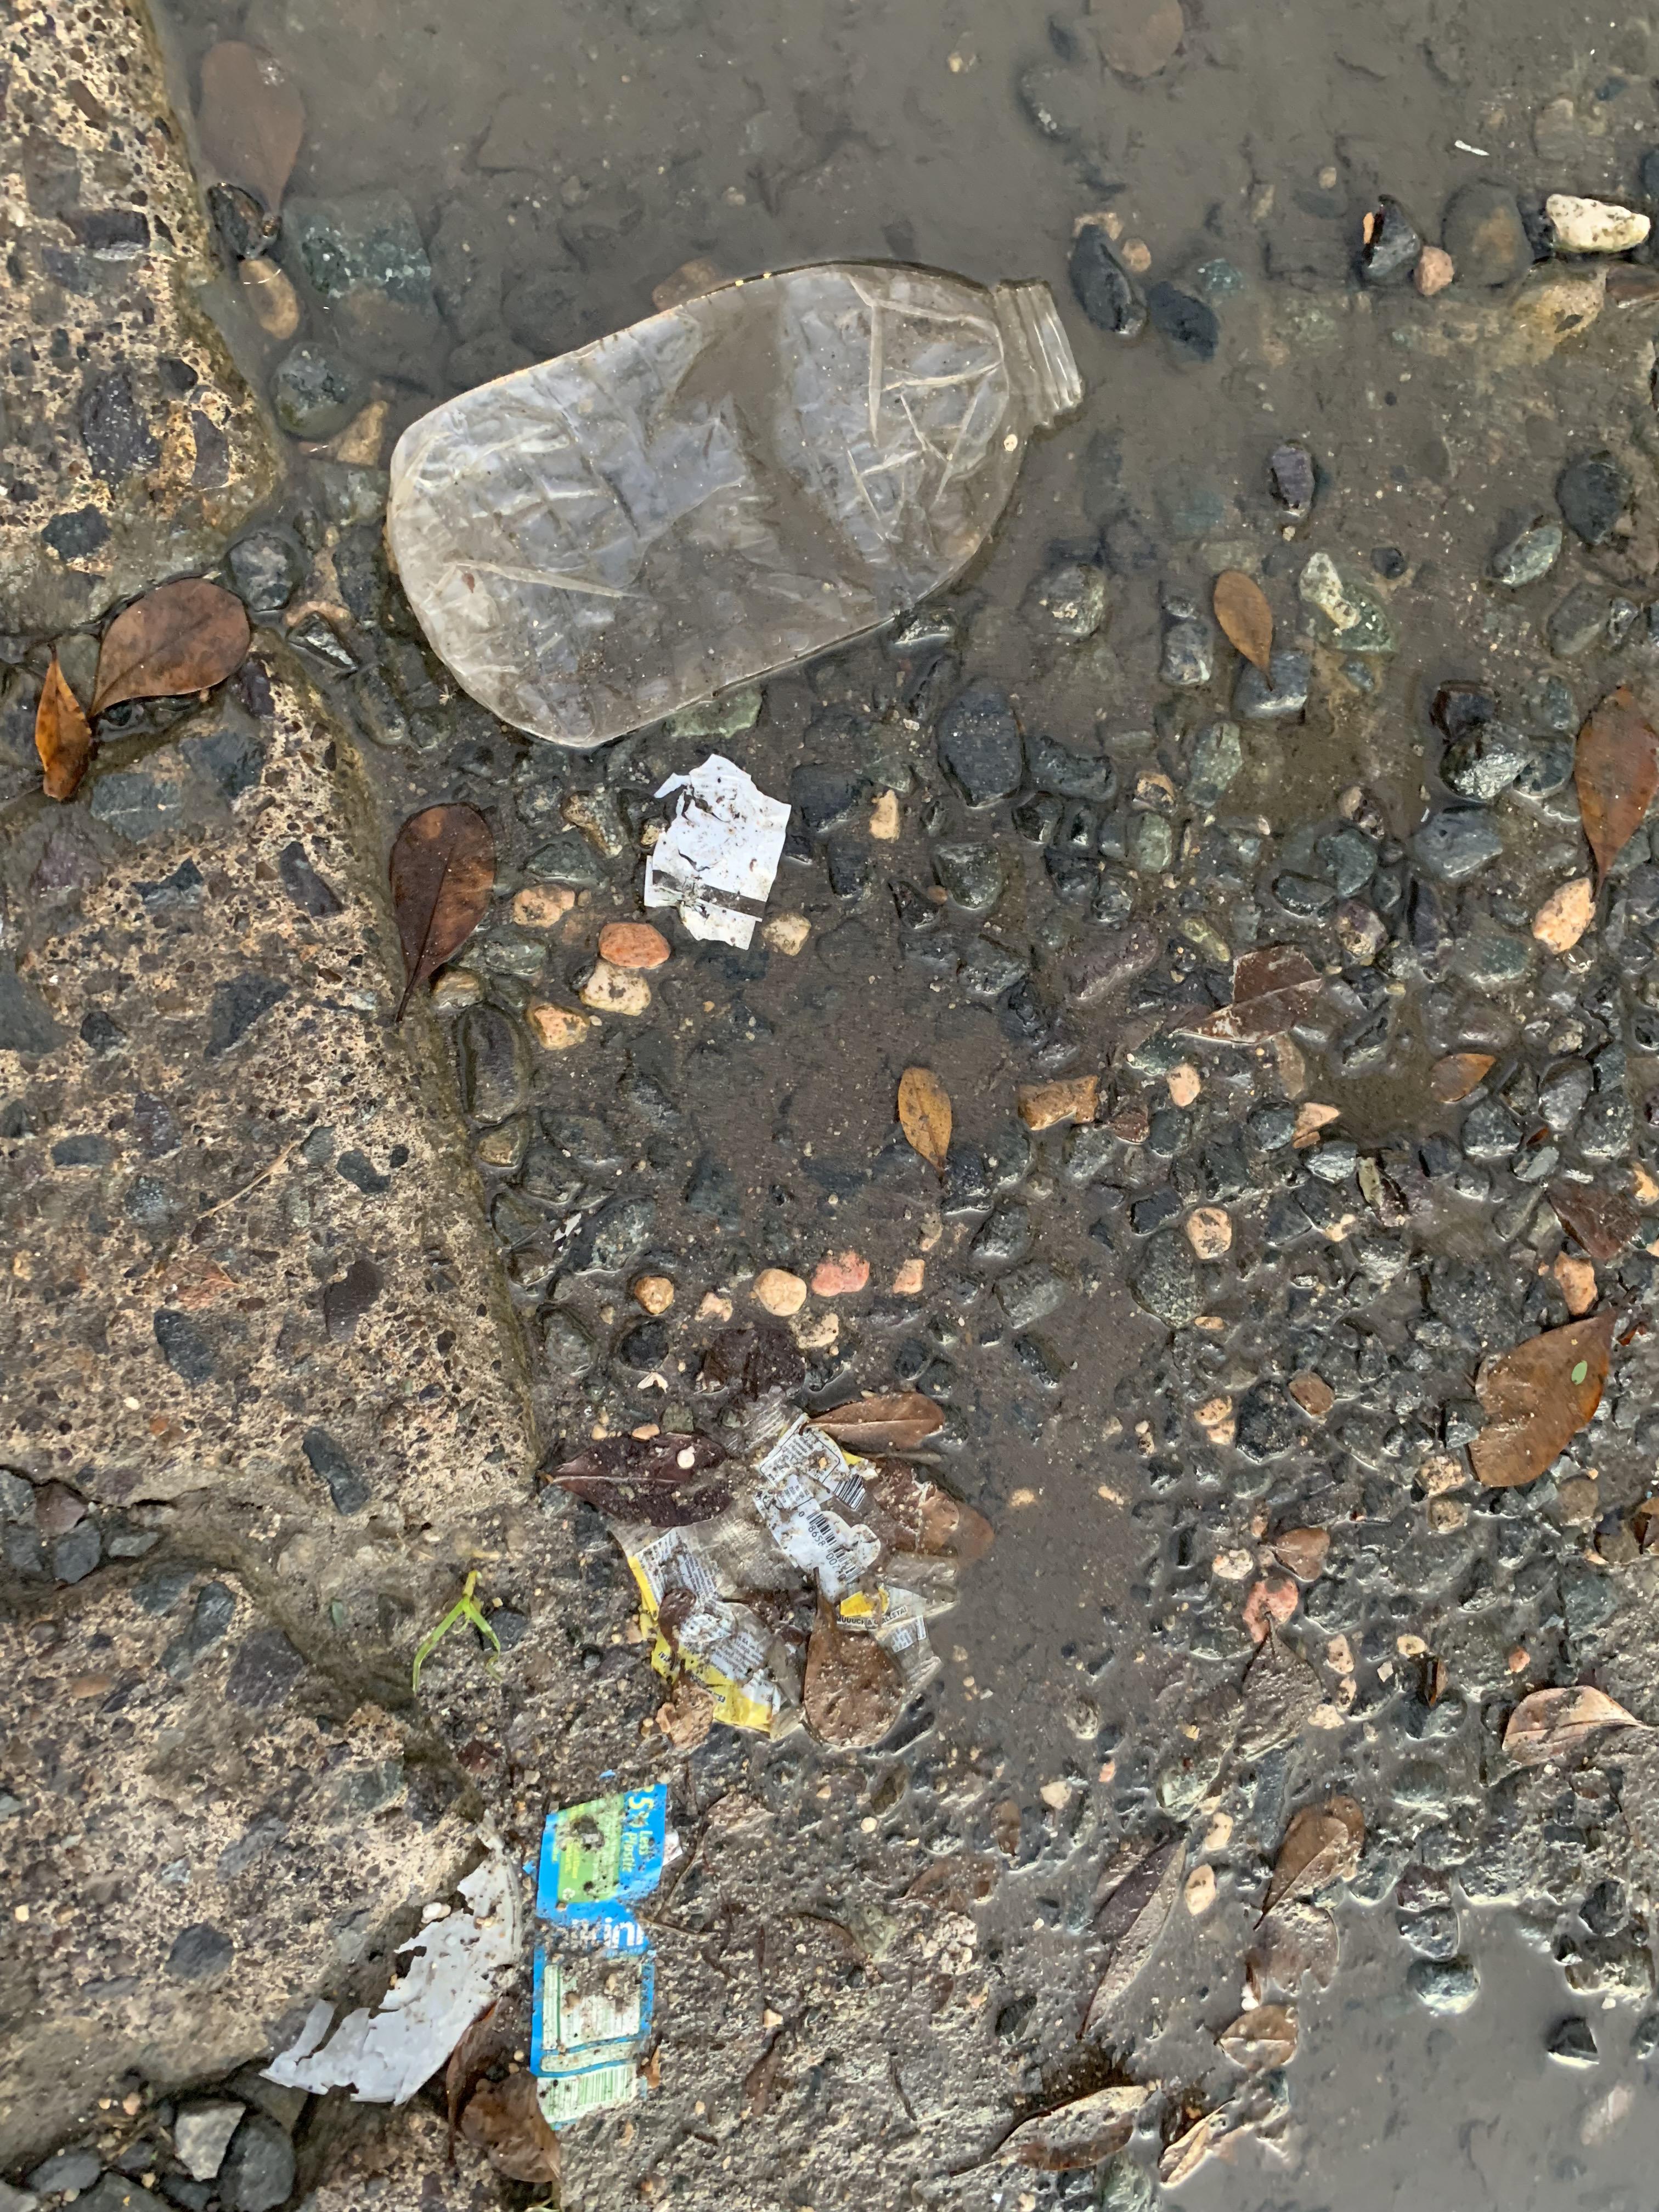
Object: Clear plastic bottle (Bottle)

Object: Normal paper (Paper)

Object: Plastic film (Plastic bag & wrapper)

Object: Other plastic wrapper (Plastic bag & wrapper)

Object: Other plastic (Other plastic)